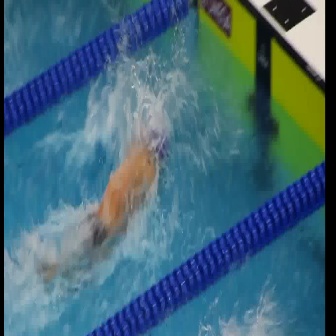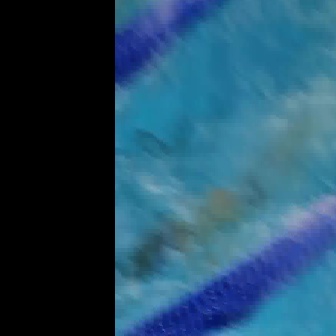
  Please identify the target specified by the bounding box [3,116,168,281] in the first image and locate it in the second image. Return the coordinates in [x_min,y_min,x_max,y_max] format.
Answer: [117,101,319,303]